International Geophysical Year

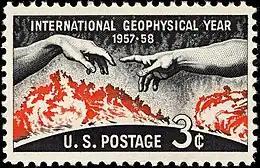
A United States 1958 three-cent Stamp for the Geophysical Year

In the end, the IGY was a resounding success, and it led to advancements that live on today. For example, the work of the IGY led directly to the Antarctic Treaty, which called for the use of Antarctica for peaceful purposes and cooperative scientific research. Since then, international cooperation has led to protecting the Antarctic environment, preserving historic sites, and conserving the animals and plants. Today, 41 nations have signed the Treaty and international collaborative research continues.